Sentinel Secondary School

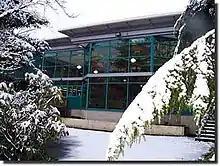
Sentinel Library (circa 2006)

Sentinel has a diverse music programme which differentiates from that of other schools. It has a regular stage/jazz band typically for students grades 10–11, a classical orchestra which encompasses all grades, and a unique Rhythm and Blues band usually reserved for those in grades 11–12 by audition. The latter is a band that plays songs anywhere from 60s and 70s R&B, funk, and even rock. Students learn songs by ear from the original recordings rather than from sheet music. In addition to this, the band plays at various school and external events, as well as their own concert, “Jazz Café”, which is in collaboration with the jazz band. A number of videos of the Sentinel Rhythm and Blues Band are currently available on YouTube. Sentinel's theatre program, Sentinel Stage is also recognized as one of the best school theatre programs in the North Shore.